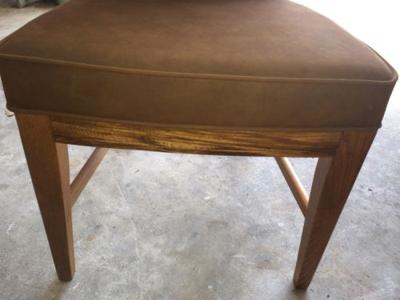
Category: table